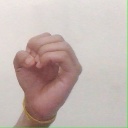
अक्षर: ऊ